History of military logistics

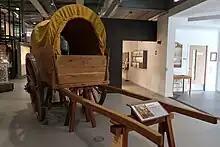
Reconstruction of a lightweight cart that was designed to support the Duke of Marlborough's army. Pulled by two horses in tandem, it was narrow enough to easily pass other wagons and maneuvre through narrow gaps. The large wheels enabled it cross uneven or soft ground.

Le Tellier's son, Louvois, continued the reforms after assuming his position. The most important of these reforms was to guarantee free daily rations for the soldiers, amounting to two pounds of bread or hardtack a day. These rations were supplemented as circumstances allowed by a source of protein such as meat or beans; soldiers were still responsible for purchasing these items out-of-pocket but they were often available at below-market prices or even free at the expense of the state. Louvois also made permanent a system of magazines that were overseen by local governors to ensure they were fully stocked. Some of these magazines were dedicated to providing frontier towns and fortresses several months' worth of supplies in the event of a siege, while the rest were supported French armies operating in the field.